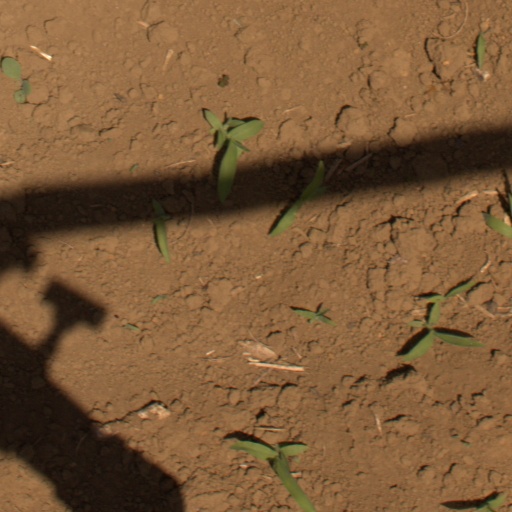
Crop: Jerusalem artichoke